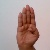
The image shows a hand gesture representing the letter 'B' in Indian Sign Language.